Japanese destroyer Fuyutsuki

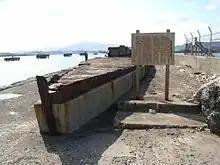
"Yanagi"'s hull, with a sign describing the breakwater history, with "Suzutsuki" and "Fuyutsuki" buried underneath.

She was later used as a breakwater in May 1948 in Wakamatsu-ku, alongside Suzutsuki and Yanagi.